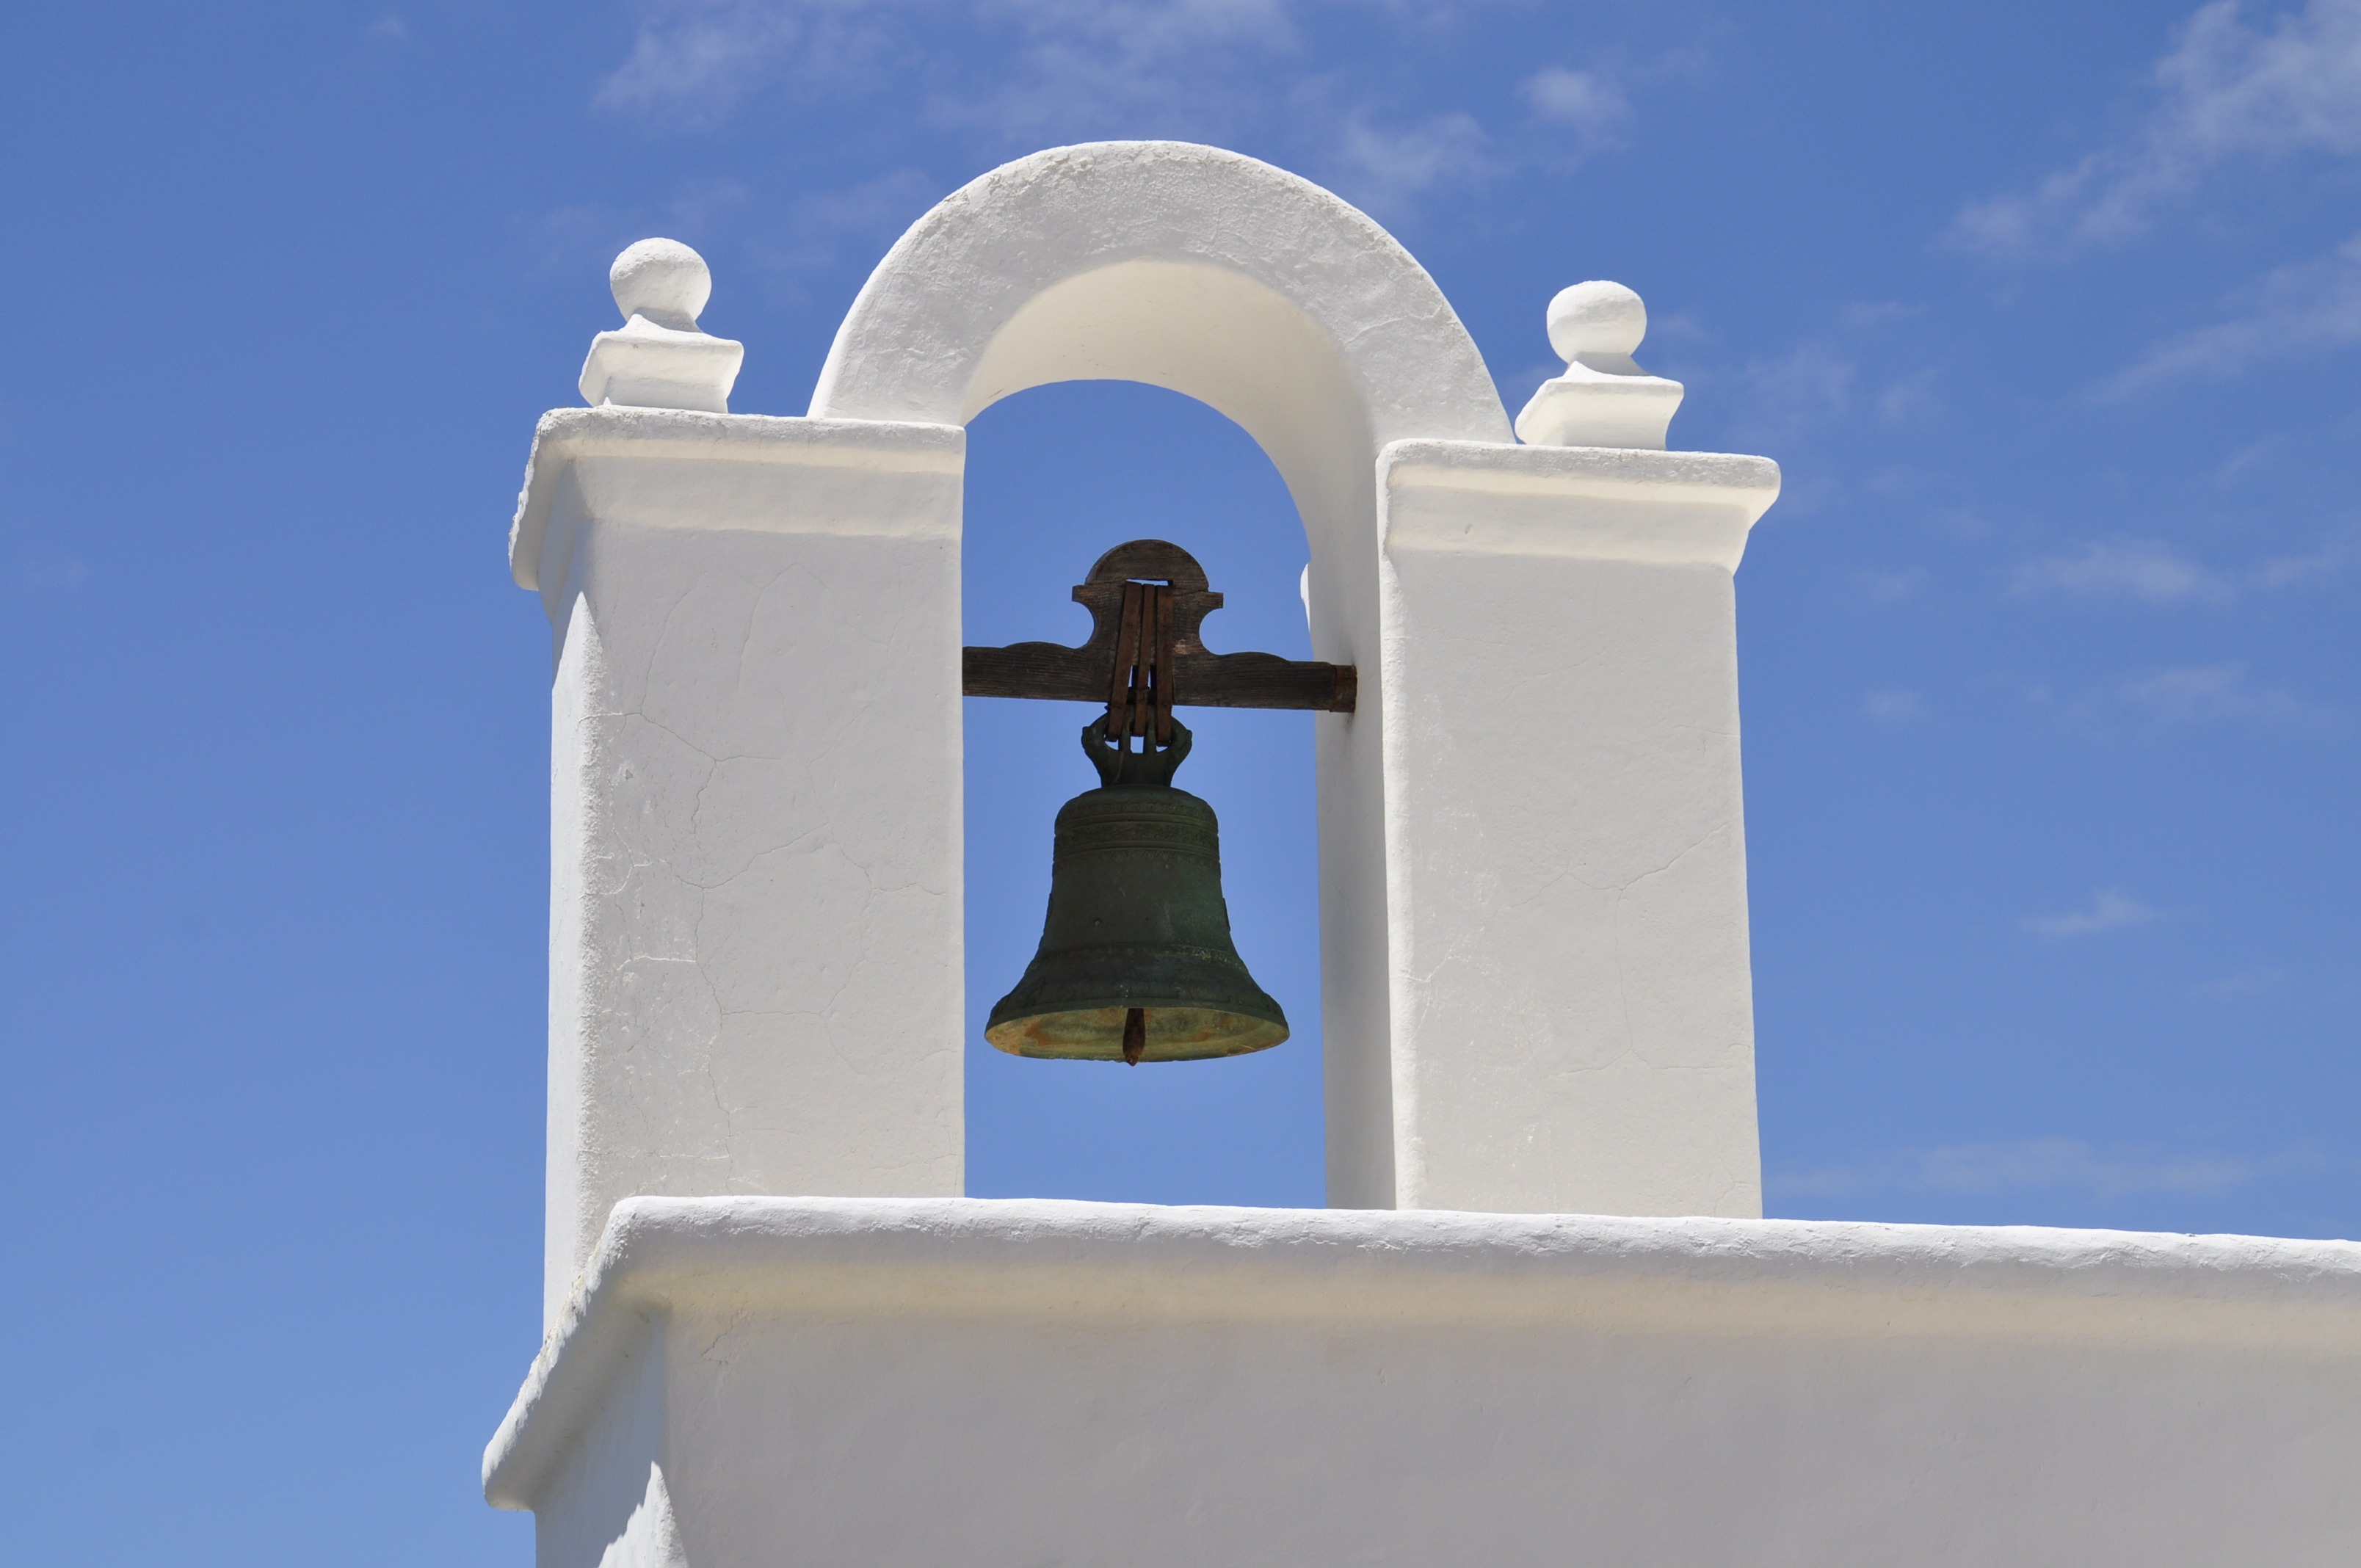
monument, bell, statue, tower, blue, church bell, south, spain